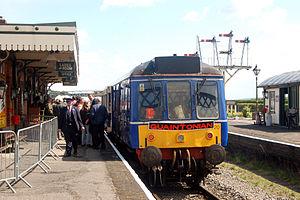
Cette liste des musées du Buckinghamshire, Angleterre contient des musées qui sont définis dans ce contexte comme des institutions qui recueillent et soignent des objets d'intérêt culturel, artistique, scientifique ou historique. leurs collections ou expositions connexes disponibles pour la consultation publique. Sont également inclus les galeries d'art à but non lucratif et les galeries d'art universitaires. Les musées virtuels ne sont pas inclus.